Tournai font

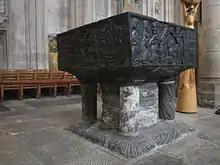
Winchester Cathedral, c. 1160–70

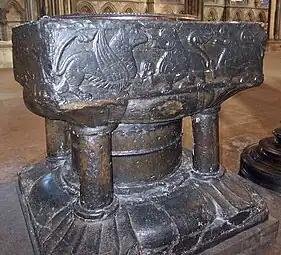
Lincoln Cathedral

The font at Onze Lieve Vrouwekerk, Dendermonde (Belgium) illustrates the story of Saint Peter's denial of Jesus. The font at Wolvertem (Belgium) is unusual in being round, square being the usual shape. There are also complete Tournai fonts in Blessy (France), Deftinge (Belgium), (Belgium), Guarbecque (France), Hove (Belgium), Lichtervelde (Belgium), (St Pierre) (France), (France), Noordpeene (France), Saint-Just-en-Chaussée (France), Vermand (France), Zedelgem (Belgium) and Zillebeke (Belgium).